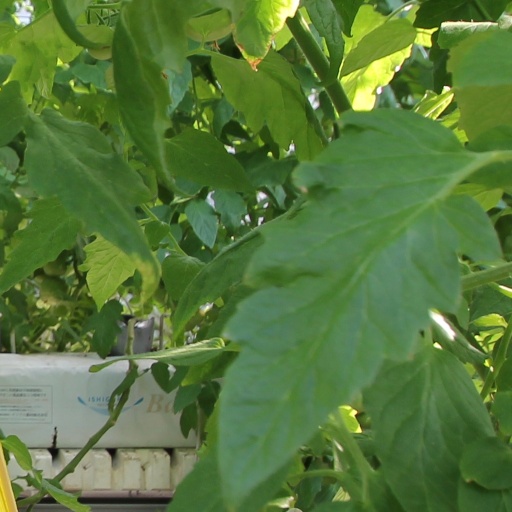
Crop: tomato